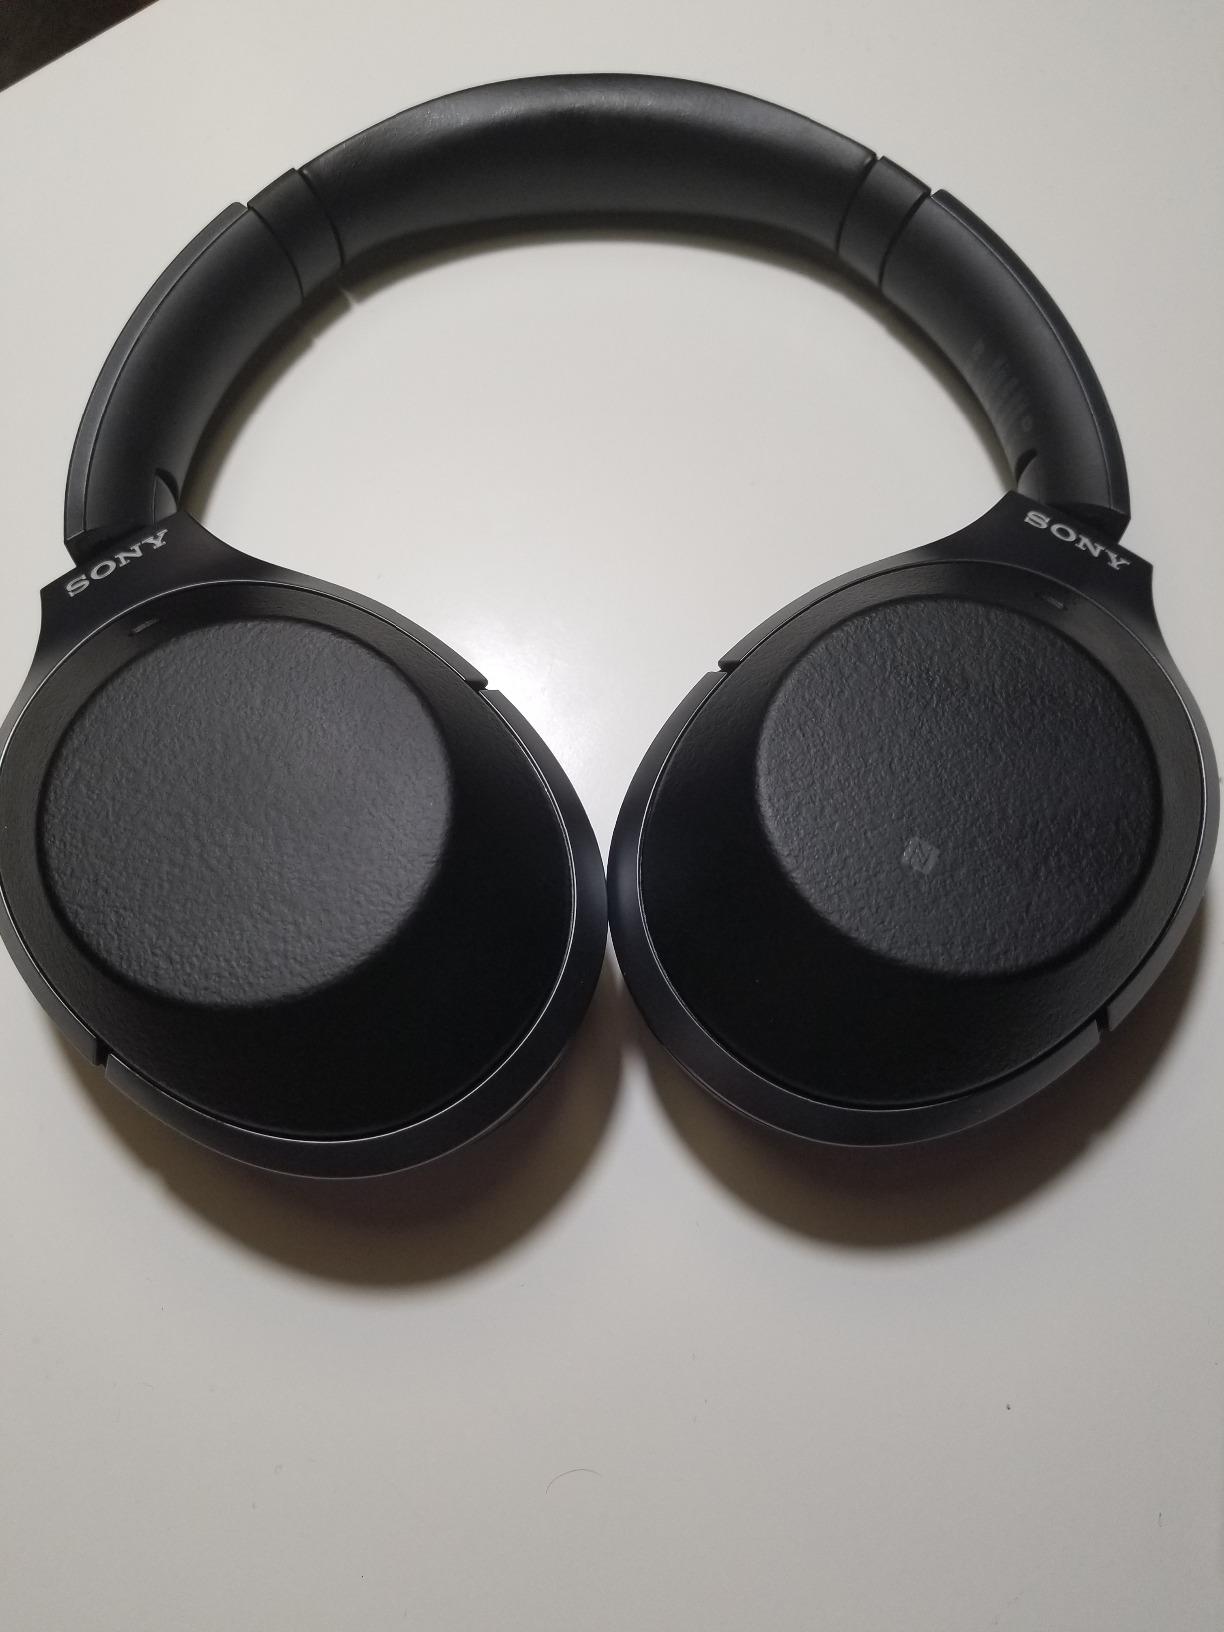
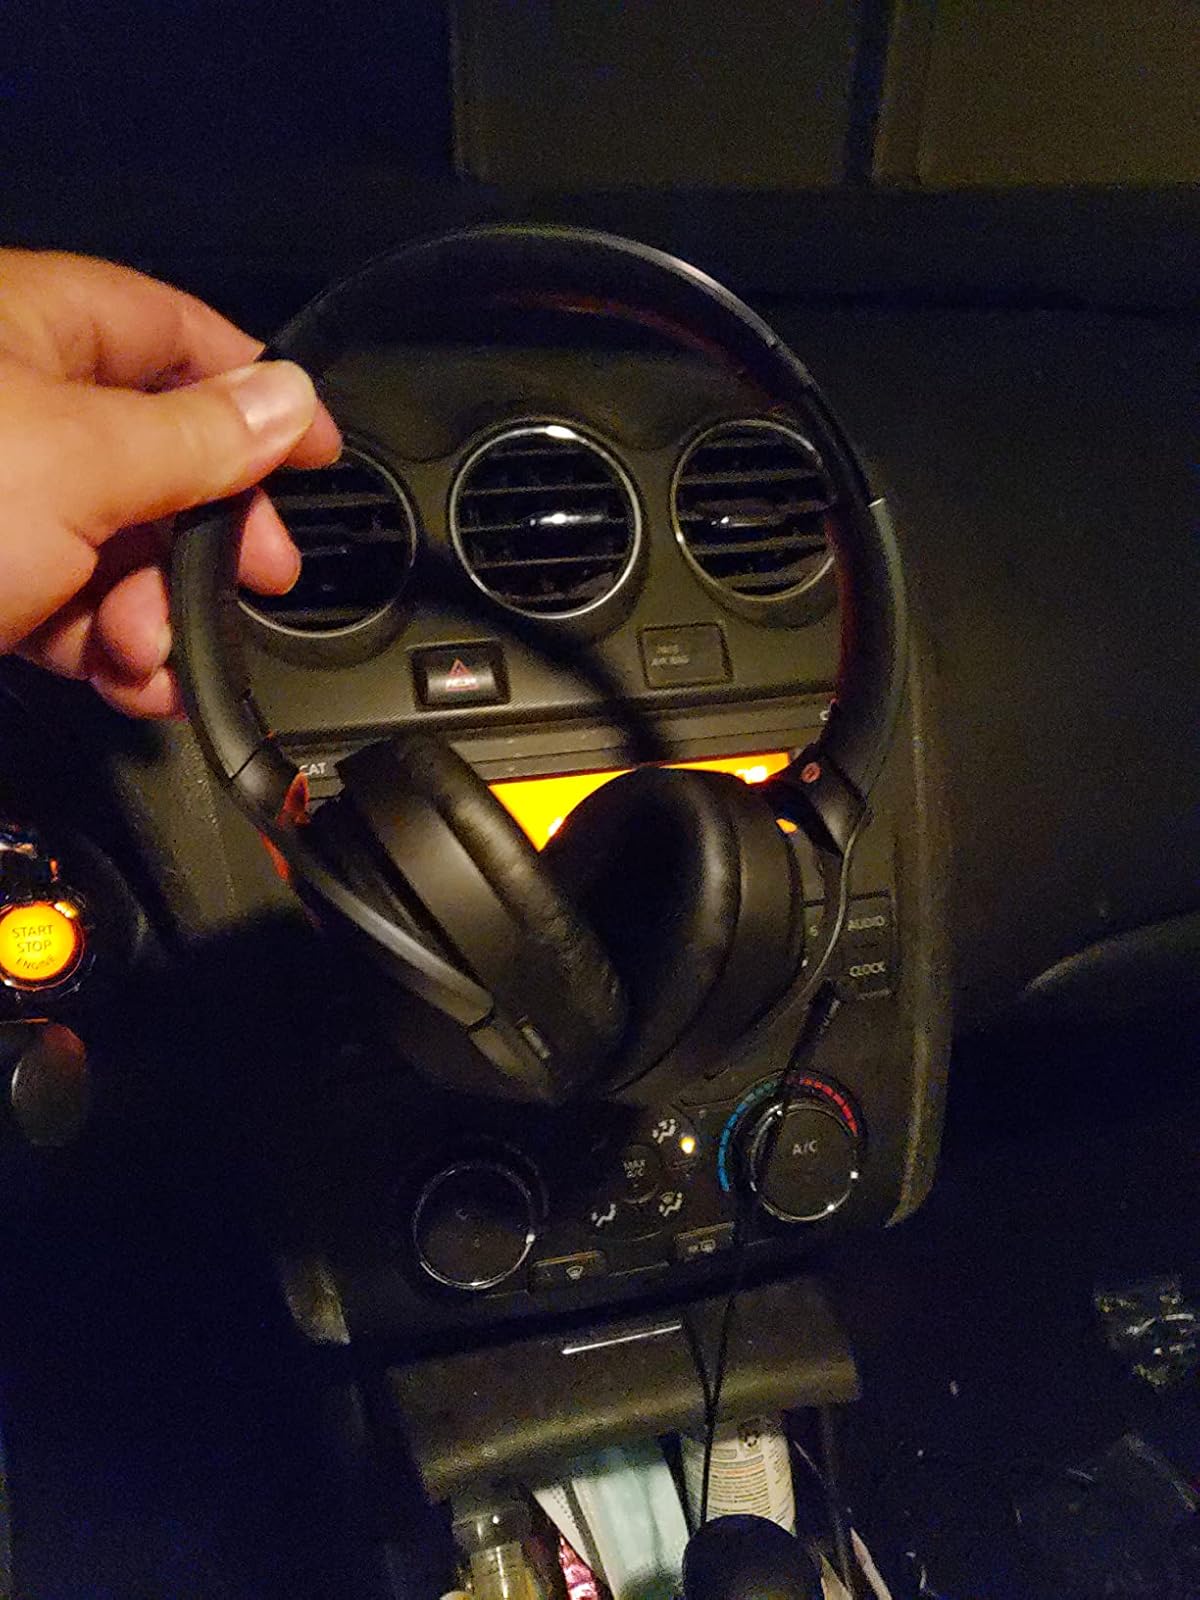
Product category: headphones
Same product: yes